Group of Monuments at Mahabalipuram

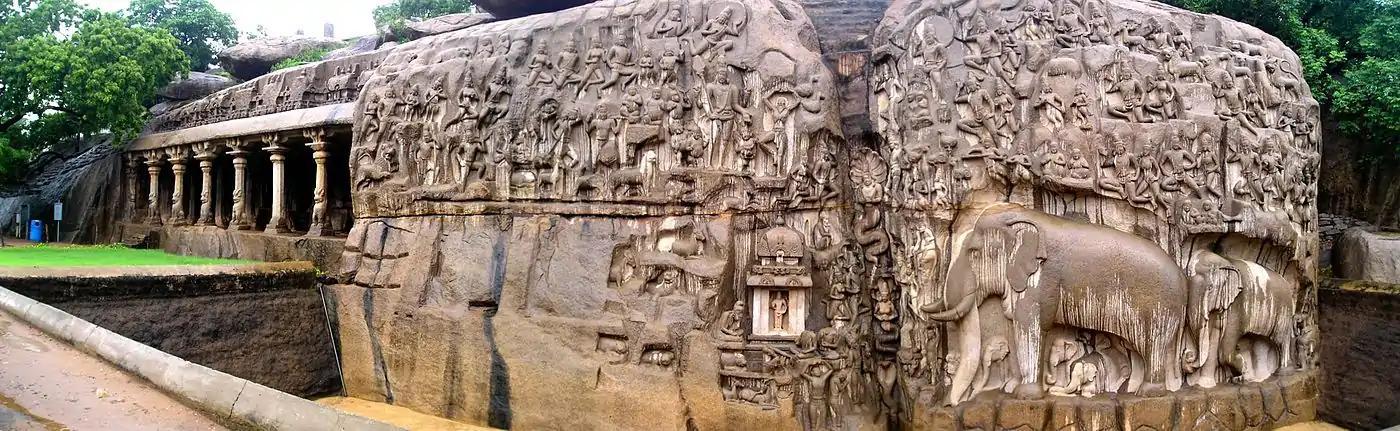
The "Descent of the Ganges", also known as "Arjuna's Penance", is one of the largest rock reliefs in Asia and narrates several Hindu myths.

The Koneri "mandapa", dedicated to Shiva, has five cells (shrines) attached to its main hall and is named for the Koneri-pallam tank in front. Carved into the western side of the main hill in Mamallapuram, its facade has an entablature. Its cornice has ten "kudus", with five interconnected "salas" above it. The temple has two rows of four pillars and two pilasters. The front row is considerably simpler than the row near the shrines, which is intricately carved. The pilasters are four-sided and the pillars are cylindrical.